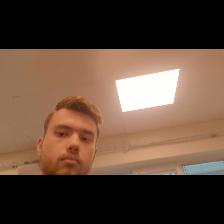
Label: Human